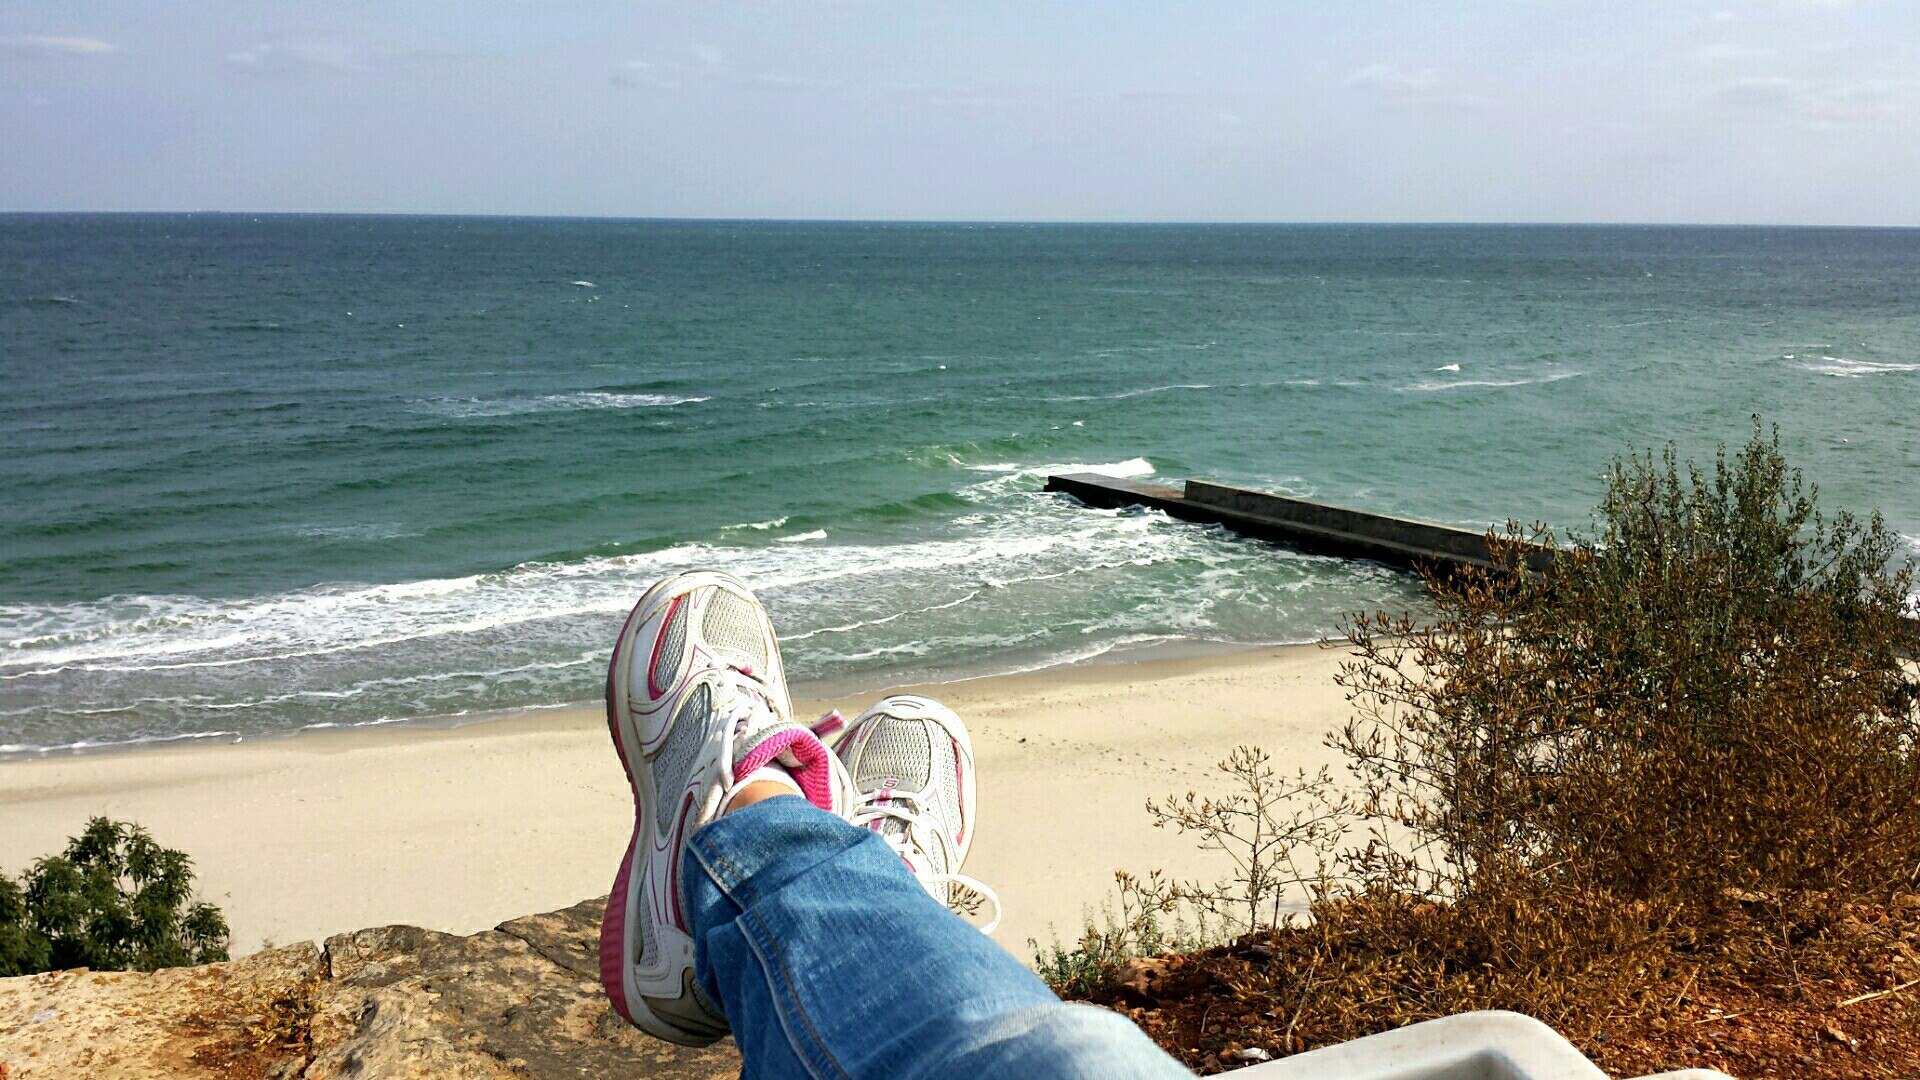
beach, sea, coast, sand, ocean, shore, wave, vacation, bay, terrain, body of water, cape